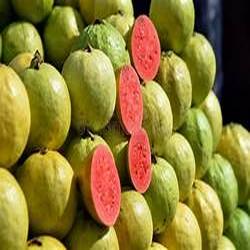
Label: Guava